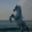
Label: horse